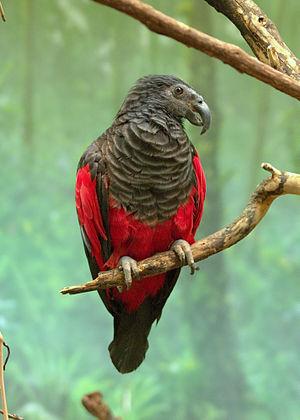
Le Psittrichas de Pesquet ou perroquet de Pesquet est la seule espèce du genre Psittrichas et de la sous-famille des Psittrichadinae.
Les Psittaculidae forment une famille d'oiseaux de l'ordre des Psittaciformes.